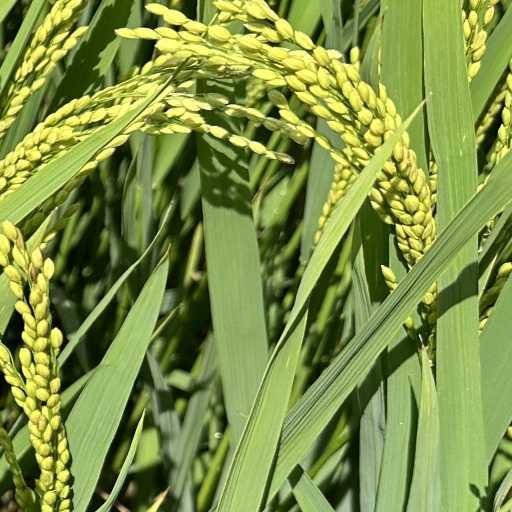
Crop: rice